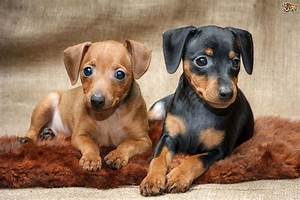
Label: dog